Spined pygmy shark

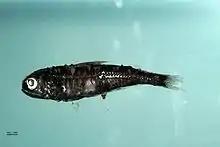
Lanternfish are preyed upon by the spined pygmy shark.

The diet of the spined pygmy shark consists mainly of bony fishes (including the dragonfish "Idiacanthus", the lanternfish "Diaphus", and the bristlemouth "Gonostoma") and squid (including members of the genera "Chiroteuthis" and "Histioteuthis"). Catch records suggest that the spined pygmy shark follows its prey on their diel vertical migrations, spending the day close to a depth of and ascending towards a depth of at night. The ventral photophores of the spined pygmy shark have been theorized to function in counter-illumination, a form of camouflage in which the shark disguises its silhouette from would-be predators by matching the ambient light welling down from above. There is no evidence that this shark swallows its shed teeth like the pygmy and cookiecutter sharks.